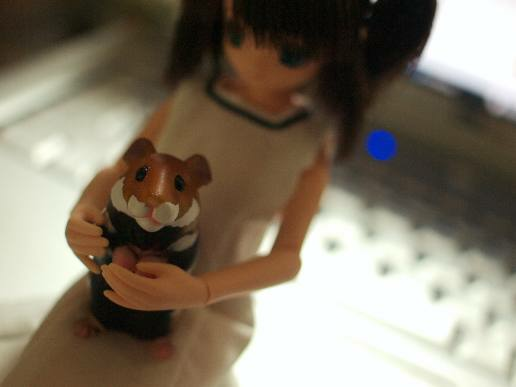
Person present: Yes